Life zones of central Europe

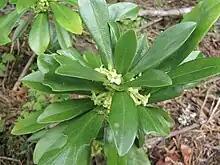
"Daphne laureola"

These zones contain both mixed beech-fir forests and hay meadows.